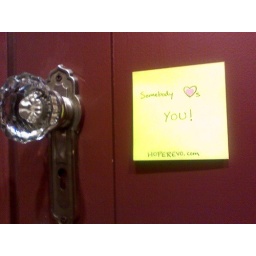
Behind a stall door in the bathroom at Cafe Deluxe